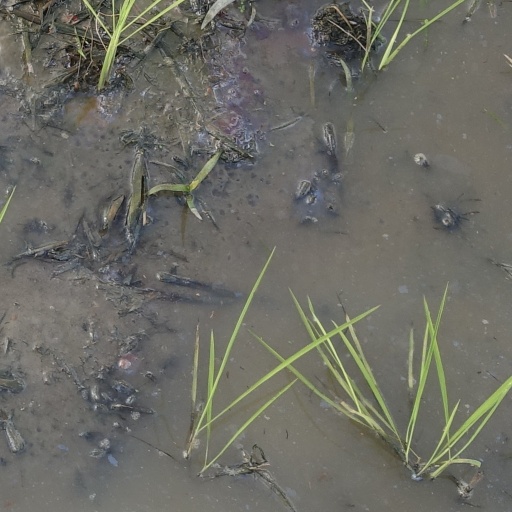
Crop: rice